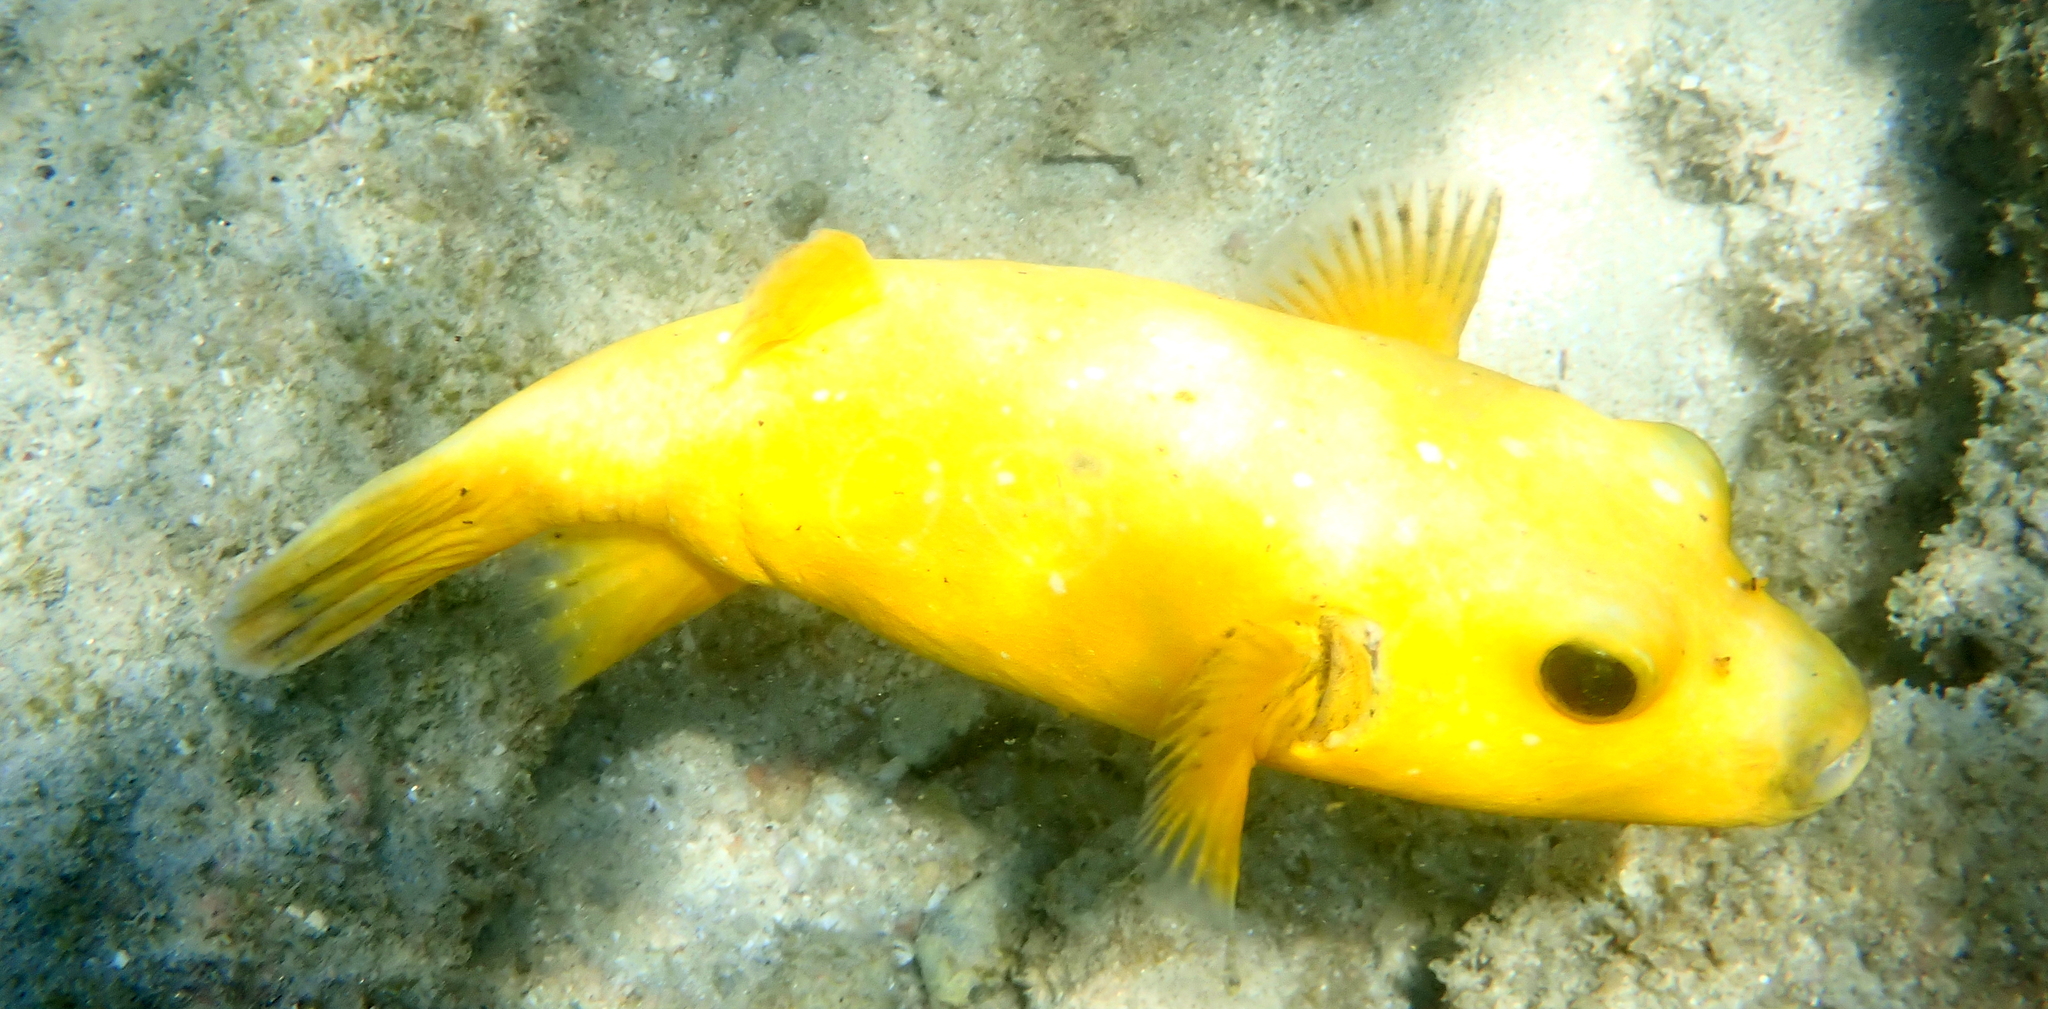
Arothron meleagris (Guineafowl Puffer)